Nina E. Allender

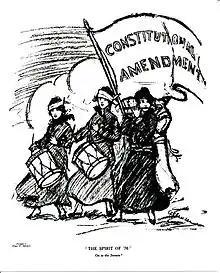
"The Spirit of '76.' On to the Senate!", 1915

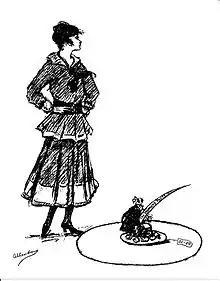
"Our Hat in the Ring", 1916

At the age of 38, Nina Allender became actively involved in the National American Woman Suffrage Association (NAWSA). In 1912, Ohio held a referendum on woman suffrage, and Allender traveled there and enjoyed canvassing door to door and demonstrating with other suffragists. Allender had volunteered to assist NAWSA's Congressional Committee in planning their March 3, 1912 suffrage pageant in Washington. Allender was appointed chair of the committee on "outdoor meetings" as well as on "posters, post cards and colors." Within the year she became president of the District of Columbia Woman Suffrage Association and was a featured speaker at numerous local gatherings. In spring 1913, she was president of the Stanton Suffrage Club, which held "Suffrage as Relating to Business Women". Allender shared the speaker's platform with future congresswoman Jeannette Rankin, one of about 14 women representing multiple states to meet with President Woodrow Wilson in a suffrage deputation.